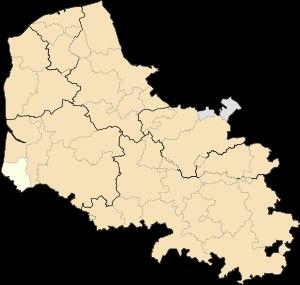
Depuis le 1ᵉʳ janvier 2017, le département du Pas-de-Calais compte 19 établissements publics de coopération intercommunale à fiscalité propre dont le siège est dans le département, dont un qui est interdépartemental. Par ailleurs quatre communes sont groupées dans une intercommunalité dont le siège est situé hors département.